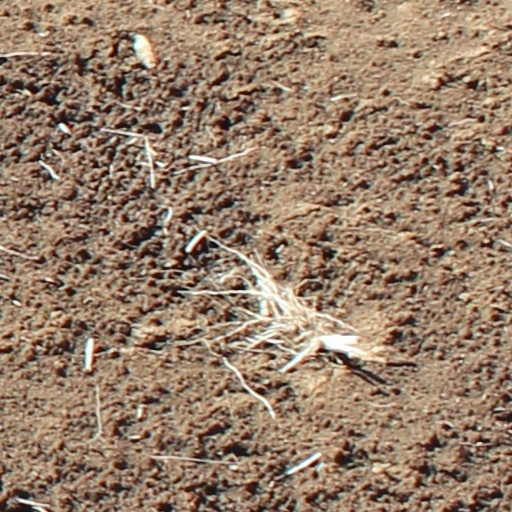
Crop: wheat